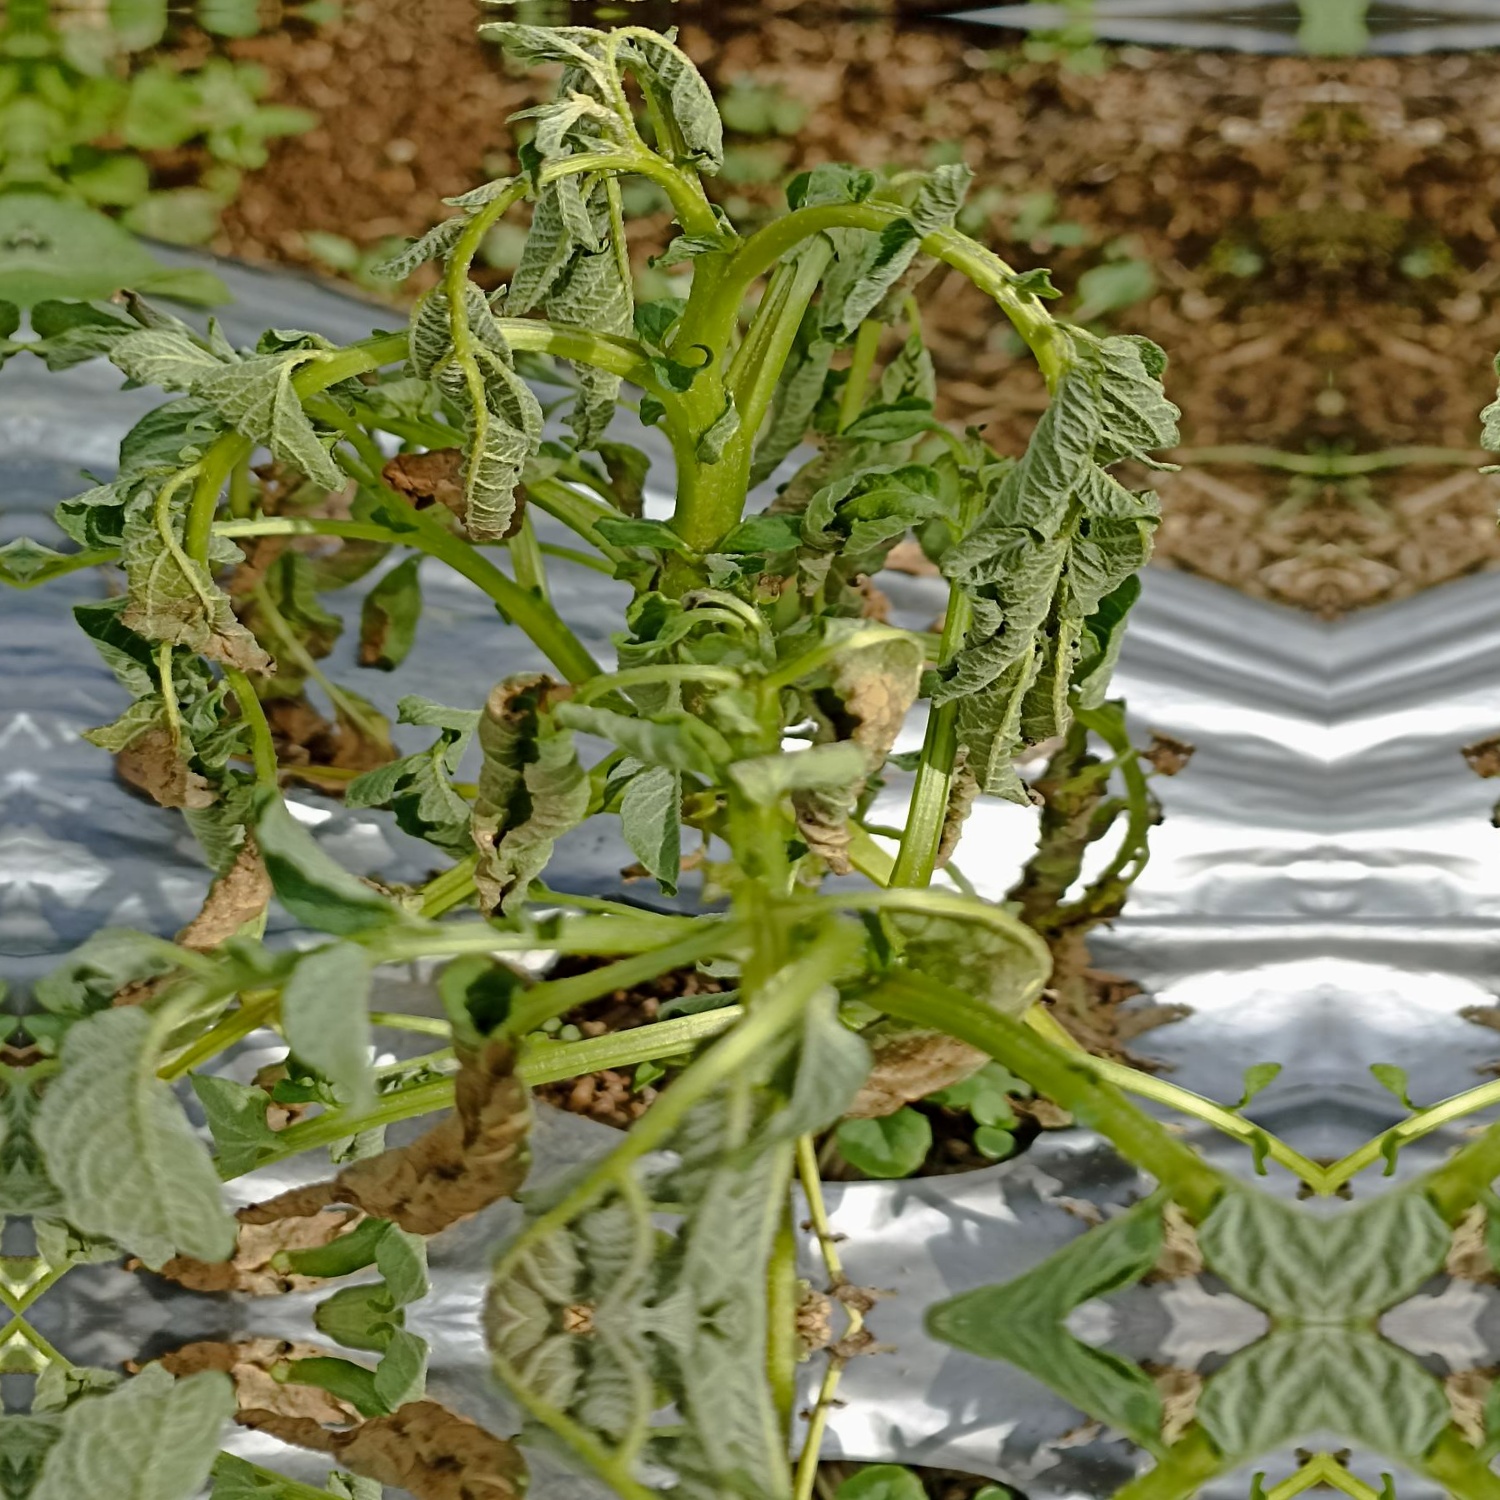
Etiqueta: Pudricion_Parda